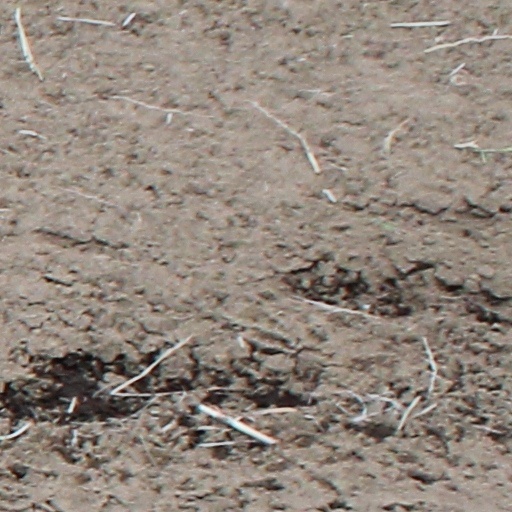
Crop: wheat